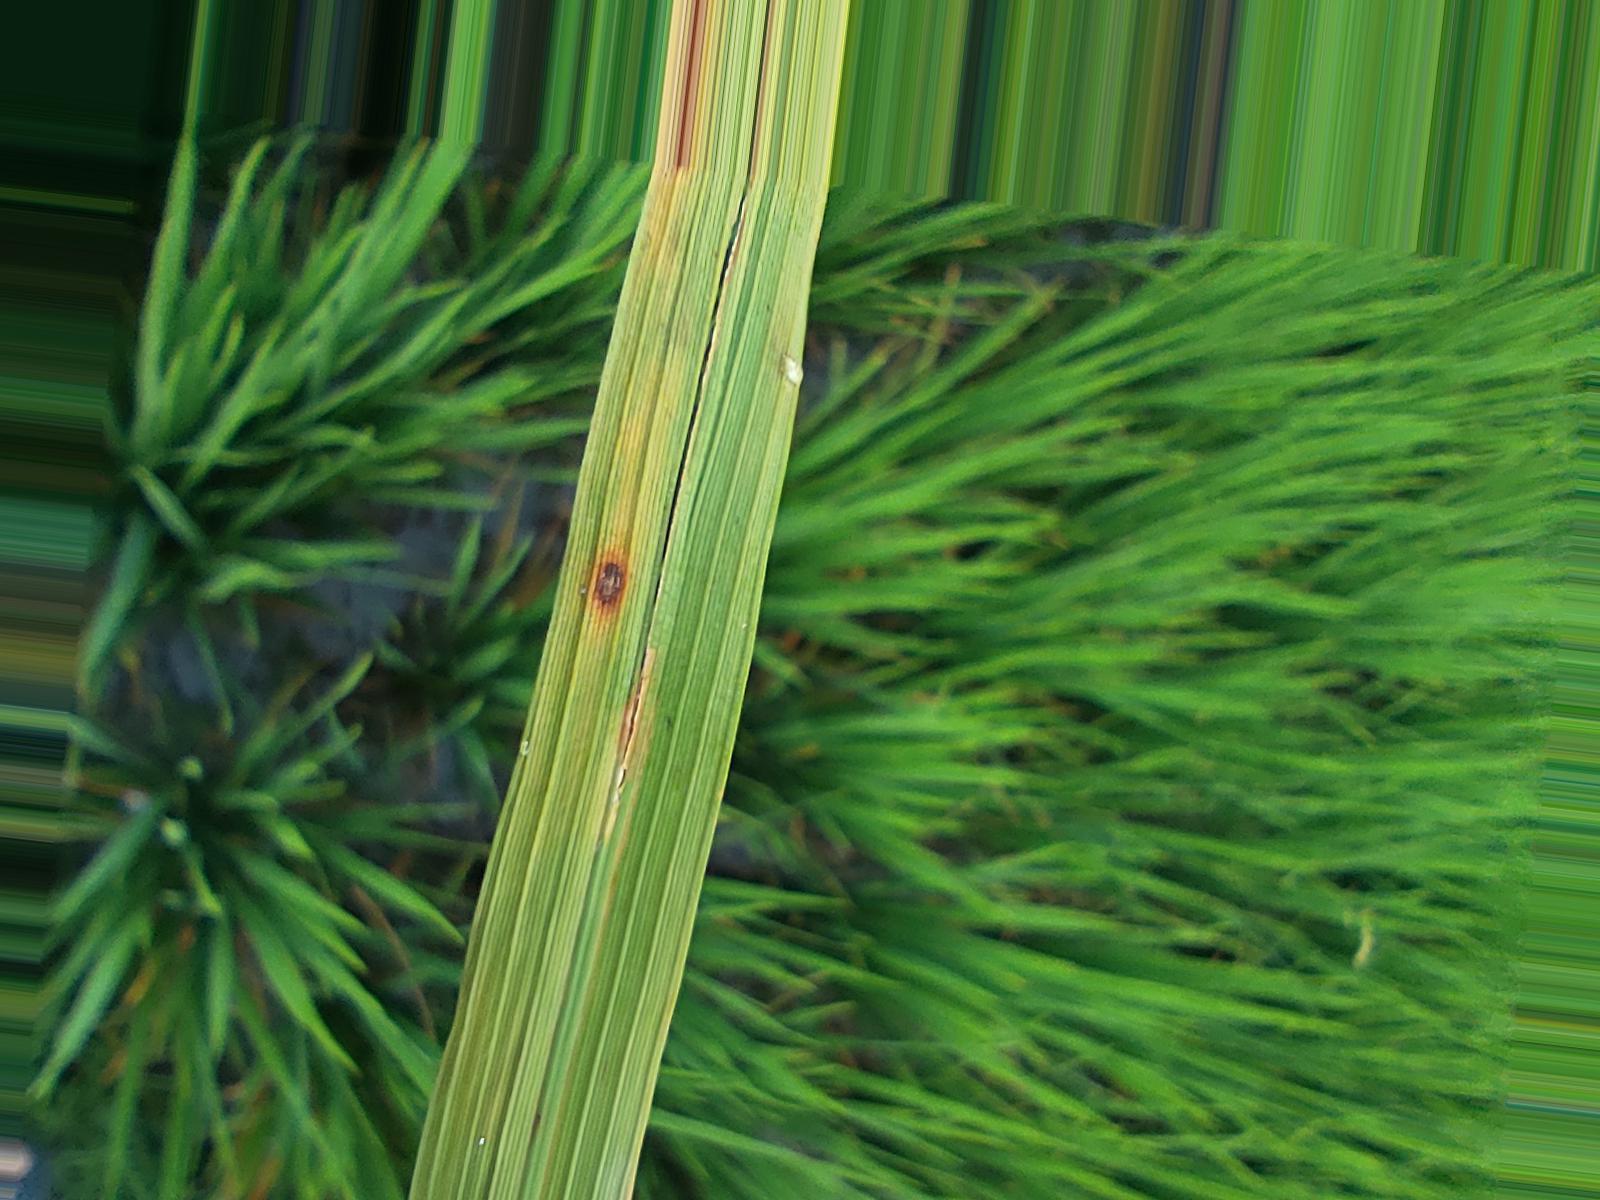
Nhãn: Bệnh Đốm Nâu ( Brown spot )